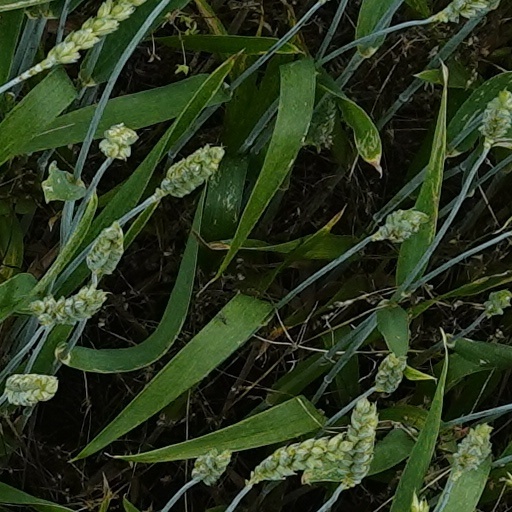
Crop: wheat